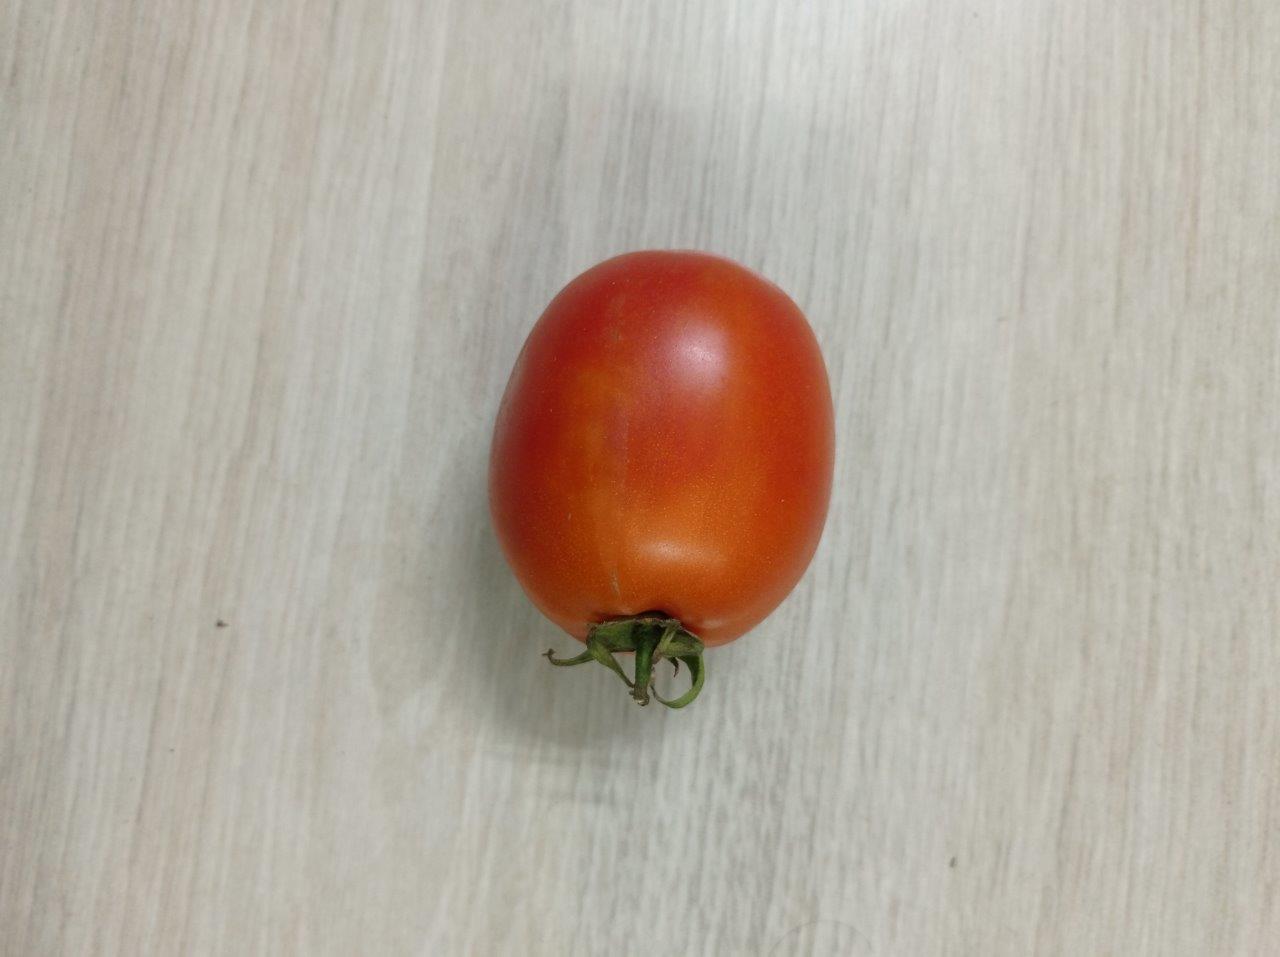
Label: Fresh